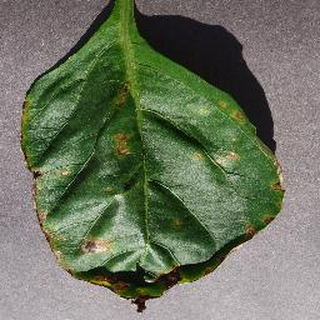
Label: bell_pepper_bacterial_spot